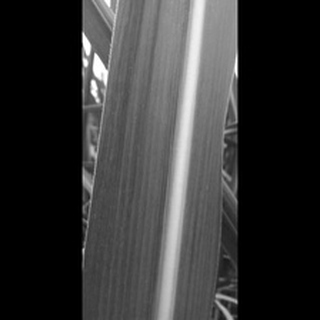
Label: healthy_sugarcane